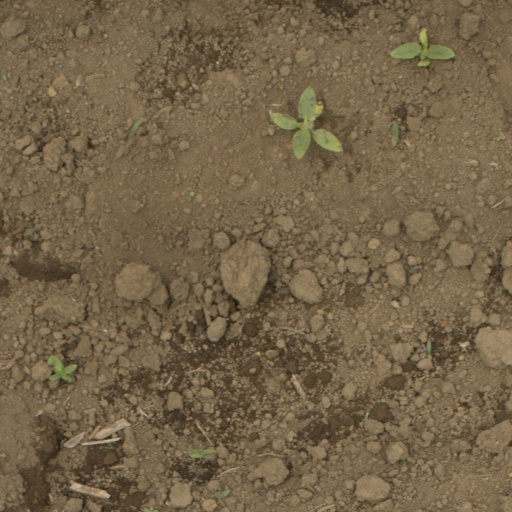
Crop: Jerusalem artichoke